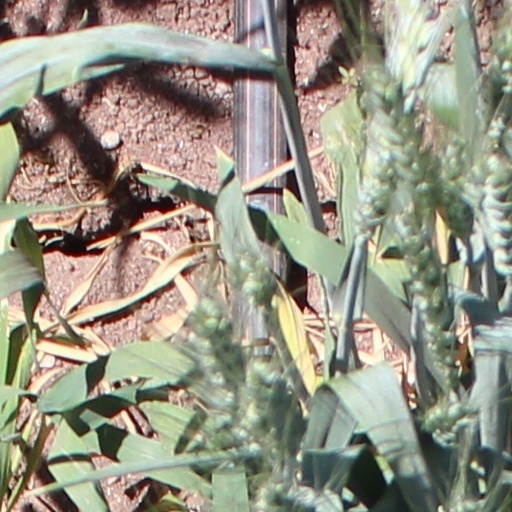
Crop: wheat